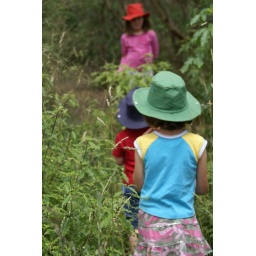
follow the leader in the red hat